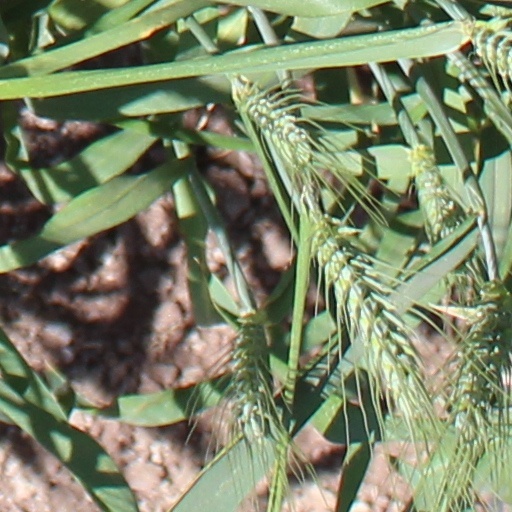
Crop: wheat